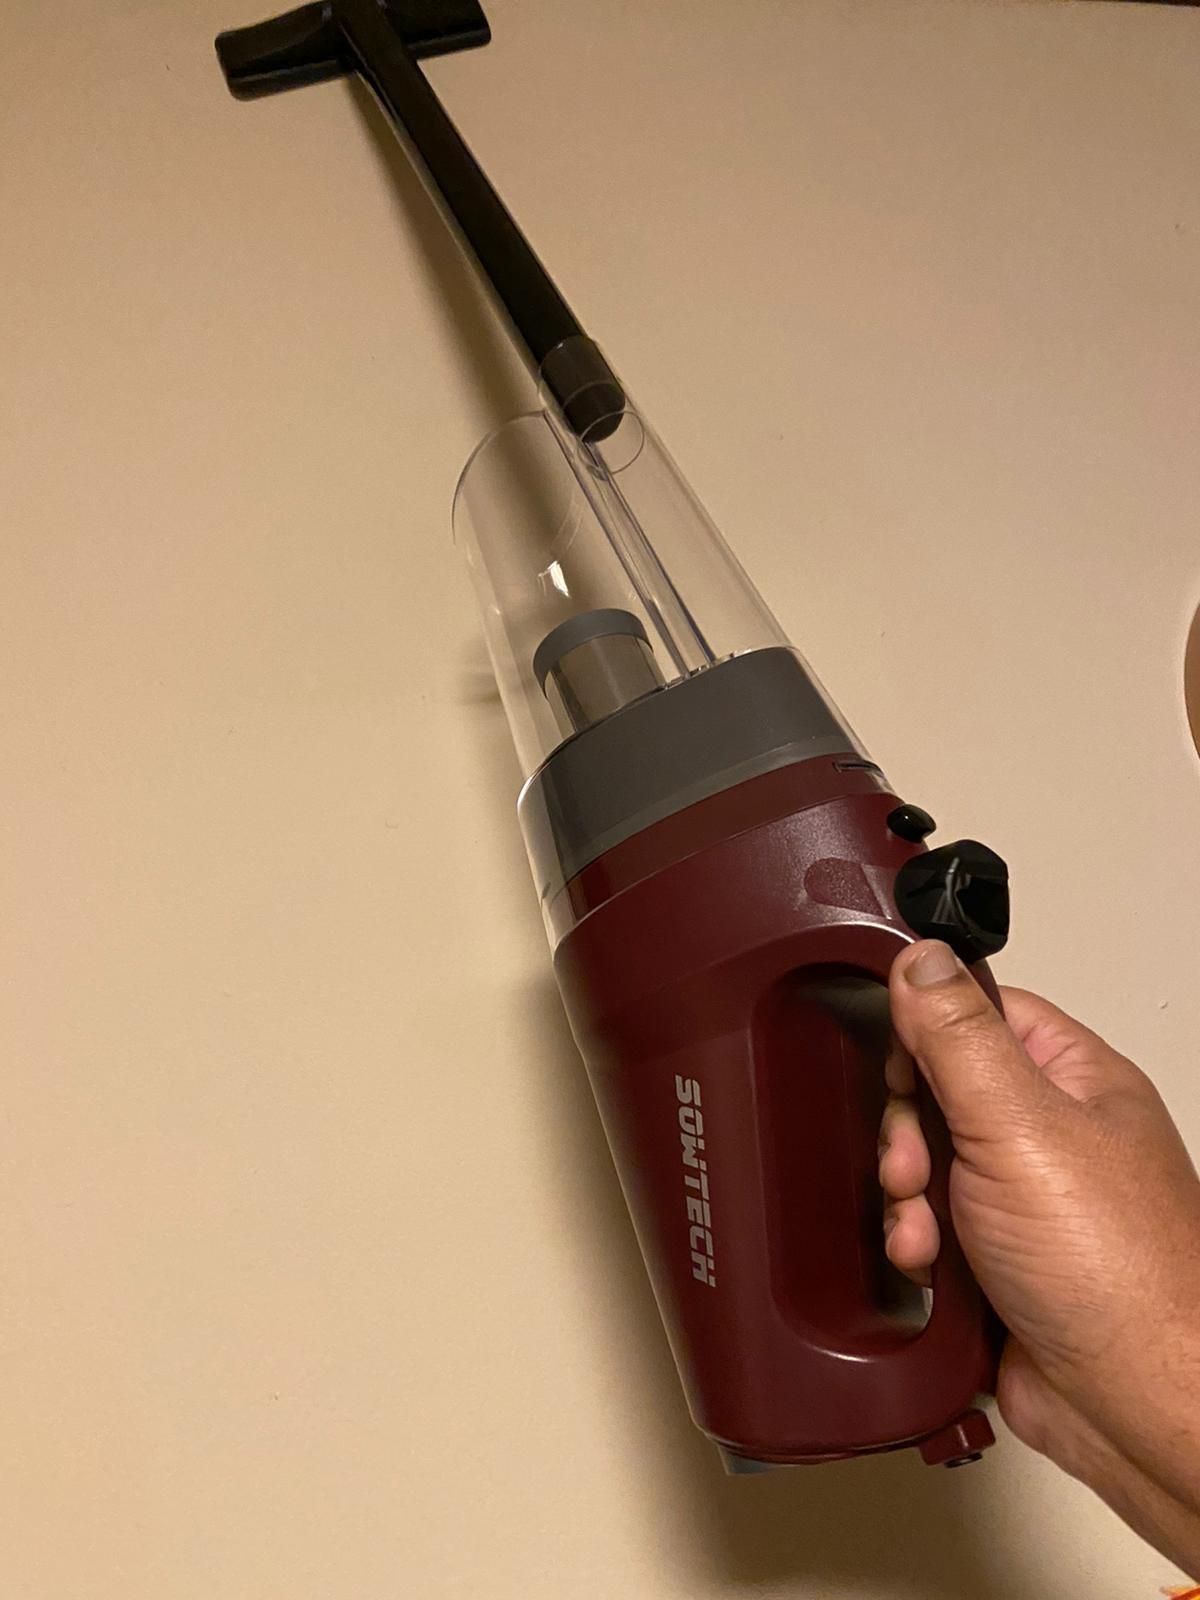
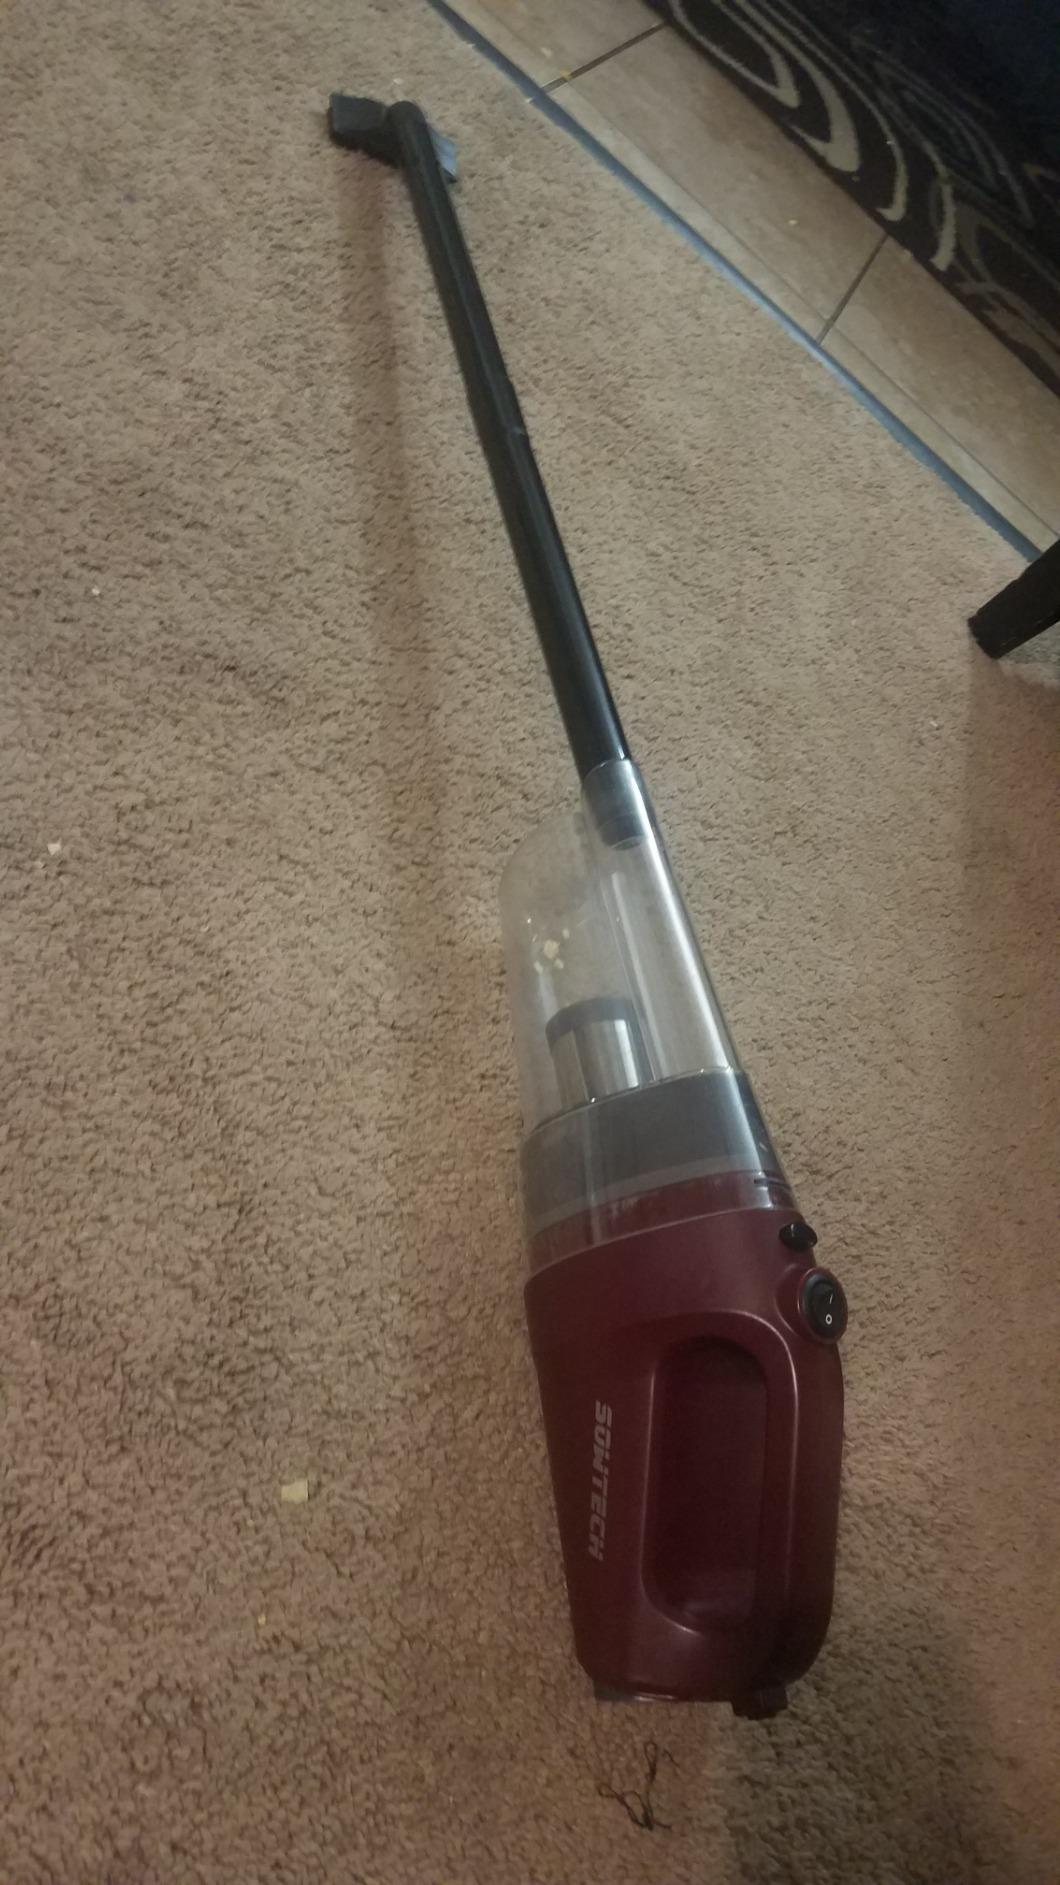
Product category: items_vacuum
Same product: yes